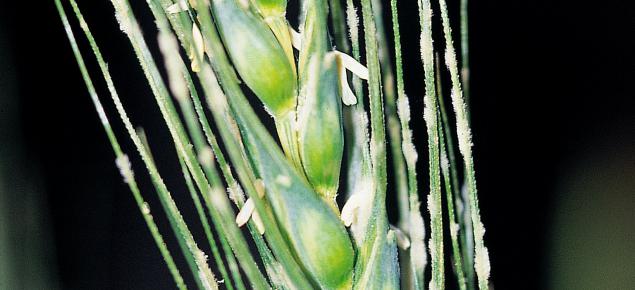
Plant: Wheat
Disease: wheat powdery mildew